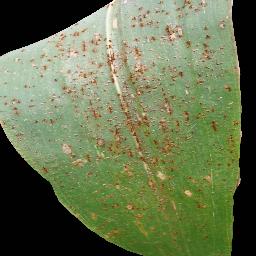
Label: Corn___Common_rust